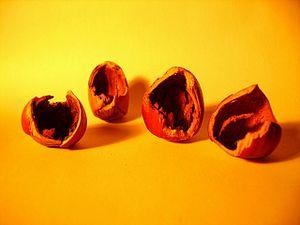
L'Écureuil d'Eurasie ou Écureuil roux a pour nom scientifique Sciurus vulgaris. Cette espèce d’écureuils est un petit rongeur arboricole et diurne de la famille des Sciuridés.